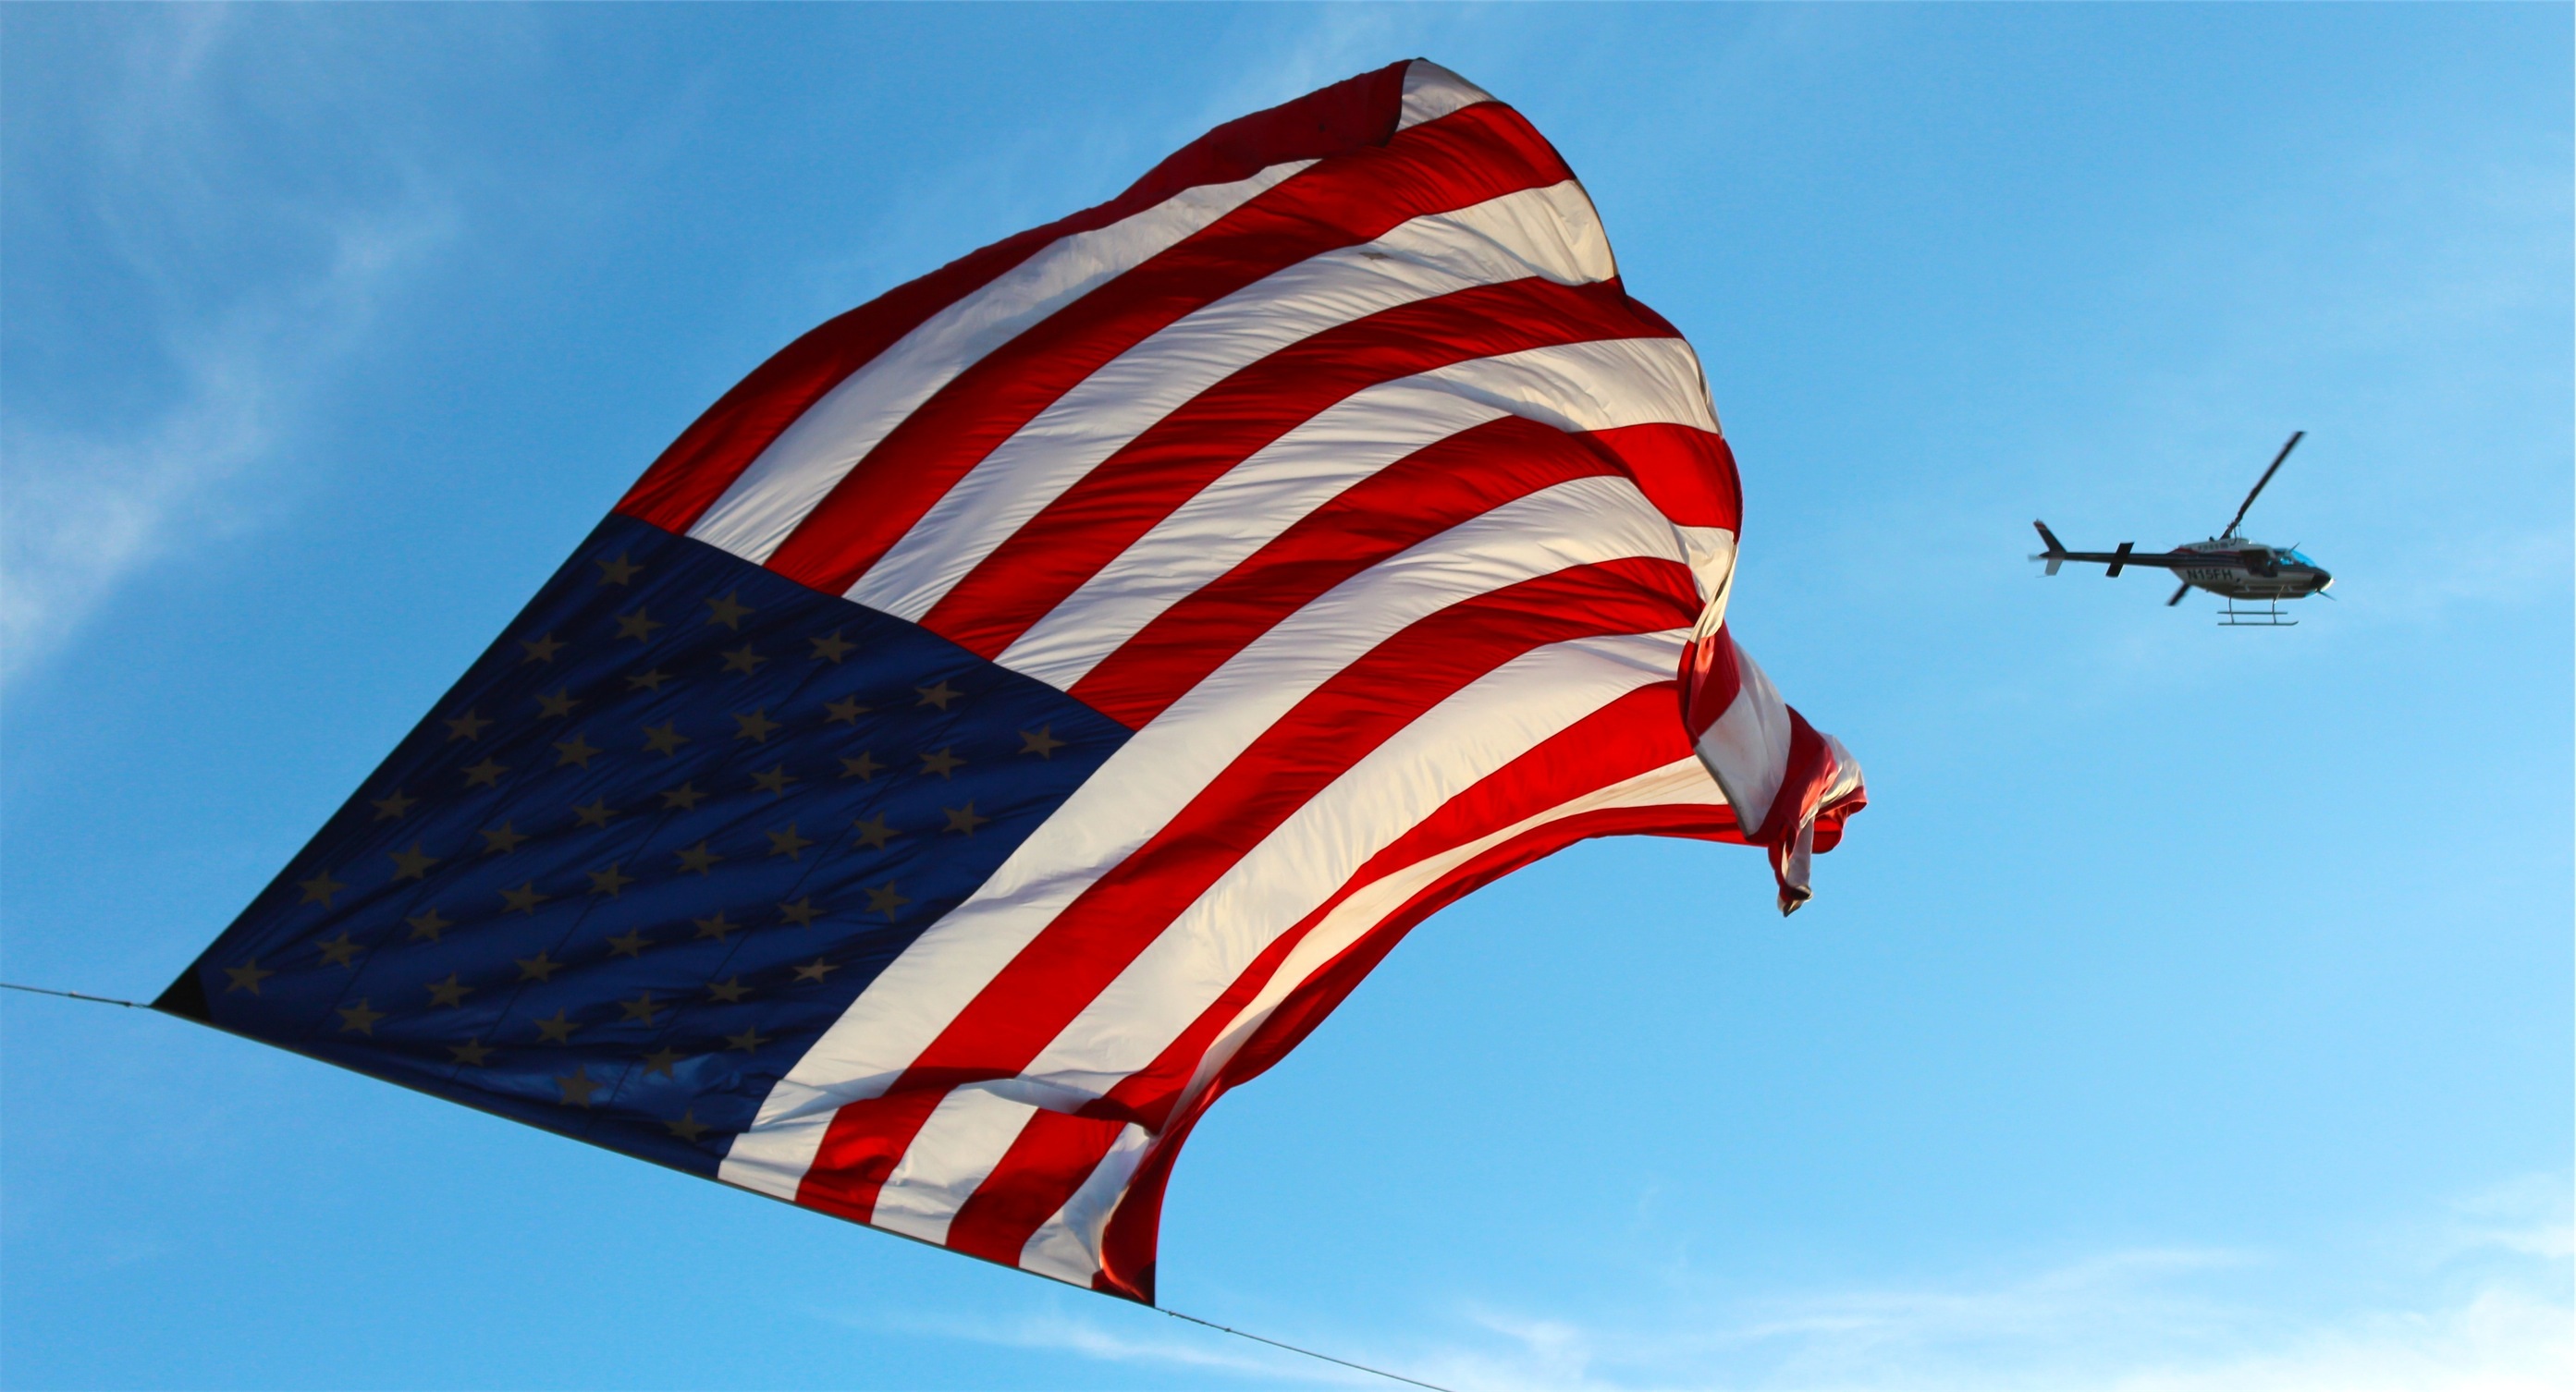
wing, sky, air, wind, flying, red, symbol, flag, usa, america, blue, helicopter, stars and stripes, patriotism, united states, memorial, american, stars, stripes, government, us, glory, 4th, independence, states, patriotic, pride, democracy, election, flag of the united states, atmosphere of earth